Sky position (RA, Dec in degrees): 201.127, 24.335
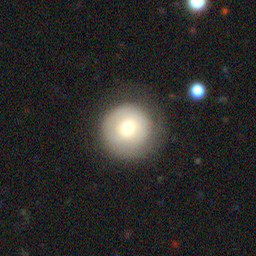
Galaxy morphology: Round Smooth Galaxies